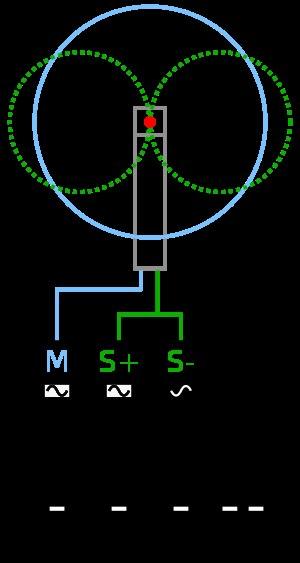
La captation stéréophonique utilise des dispositions particulières de microphones en vue d'enregistrer et de reproduire un espace sonore en utilisant deux canaux.